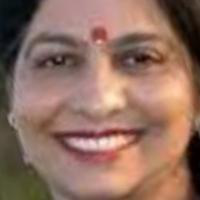
Age group: age 41-55